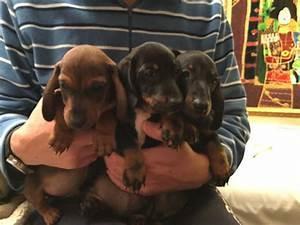
dog